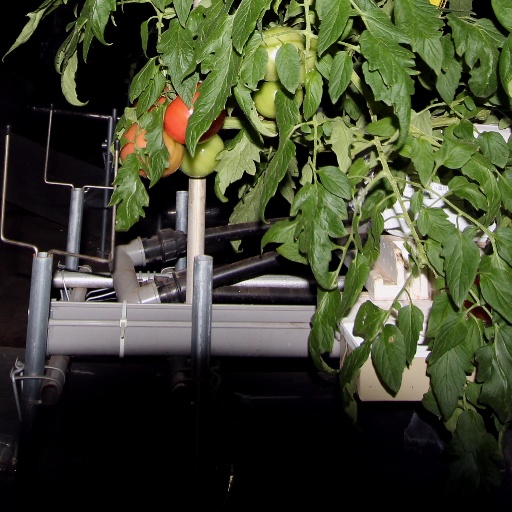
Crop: tomato